Duck Creek (Ohio)

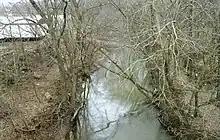
The West Fork of Duck Creek at Caldwell

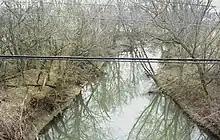
The West Fork of Duck Creek at Caldwell

Duck Creek is a tributary of the Ohio River, approximately 30 mi (50 km) long, in southeastern Ohio in the United States. Via the Ohio River, it is part of the Mississippi River watershed. It drains an area of the Unglaciated Allegheny Plateau, between the watersheds of the Muskingum and Little Muskingum Rivers.